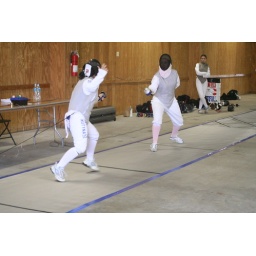
Kim makes fencing in pink look good.